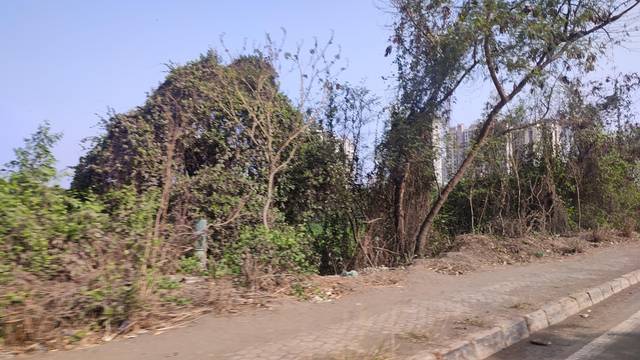
Region: India
Coordinates: 19.126, 72.94